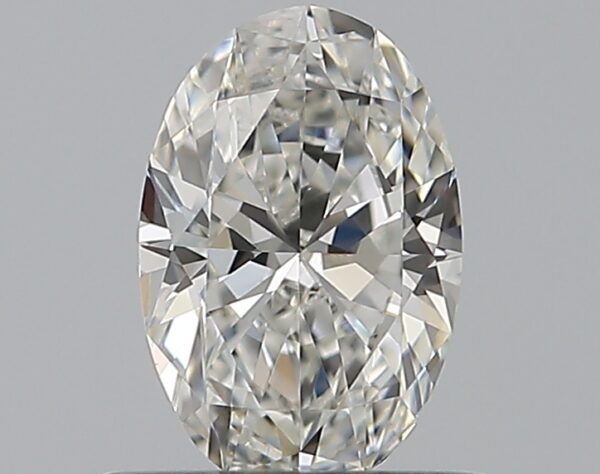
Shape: oval
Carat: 0.5
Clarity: SI1
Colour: G
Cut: EX
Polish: EX
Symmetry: VG
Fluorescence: N
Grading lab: GIA
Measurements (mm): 6.61 x 4.38 x 2.7